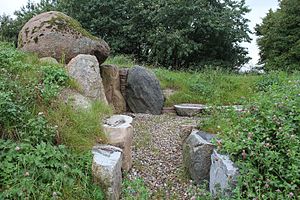
Fredede fortidsminder i Guldborgsund Kommune (A-L) / B
Denne liste over fredede fortidsminder i Guldborgsund Kommune viser alle fredede fortidsminder i Guldborgsund Kommune med begyndelsesbogstaverne fra A til L. Listen bygger på data fra Kulturarvsstyrelsen.